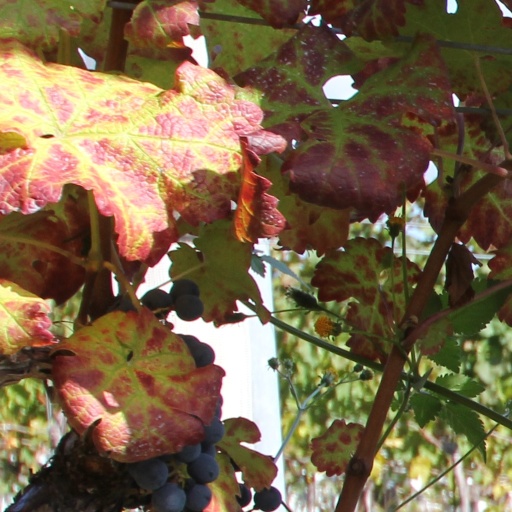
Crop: grape